Frieda Nadig

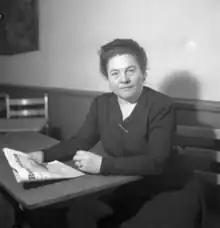
Frieda Nadig in 1948 or 1949 during her time at the Parlamentarischer Rat. Photo by (1905-1992)

Friederike Nadig (11 December 1897 – 14 August 1970) was a German politician of the Social Democratic Party (SPD). One of the four women members of the Parlamentarischer Rat who drafted the Basic Law for the Federal Republic of Germany in 1948/49, she was one of the .